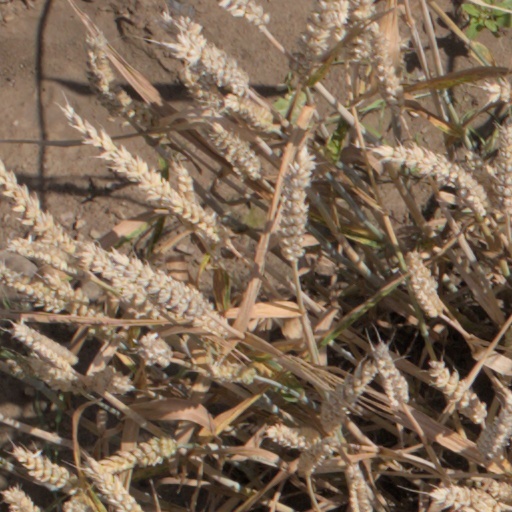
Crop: wheat